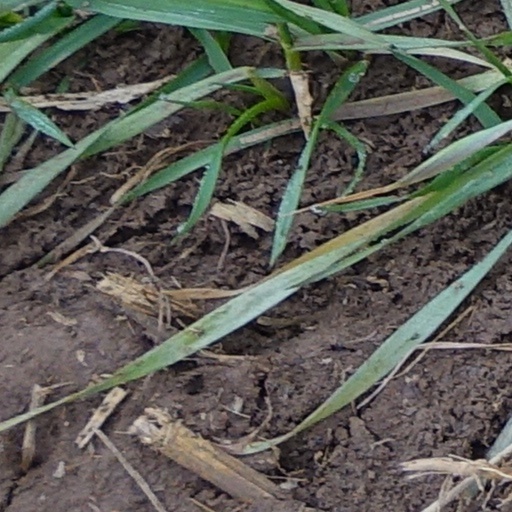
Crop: wheat